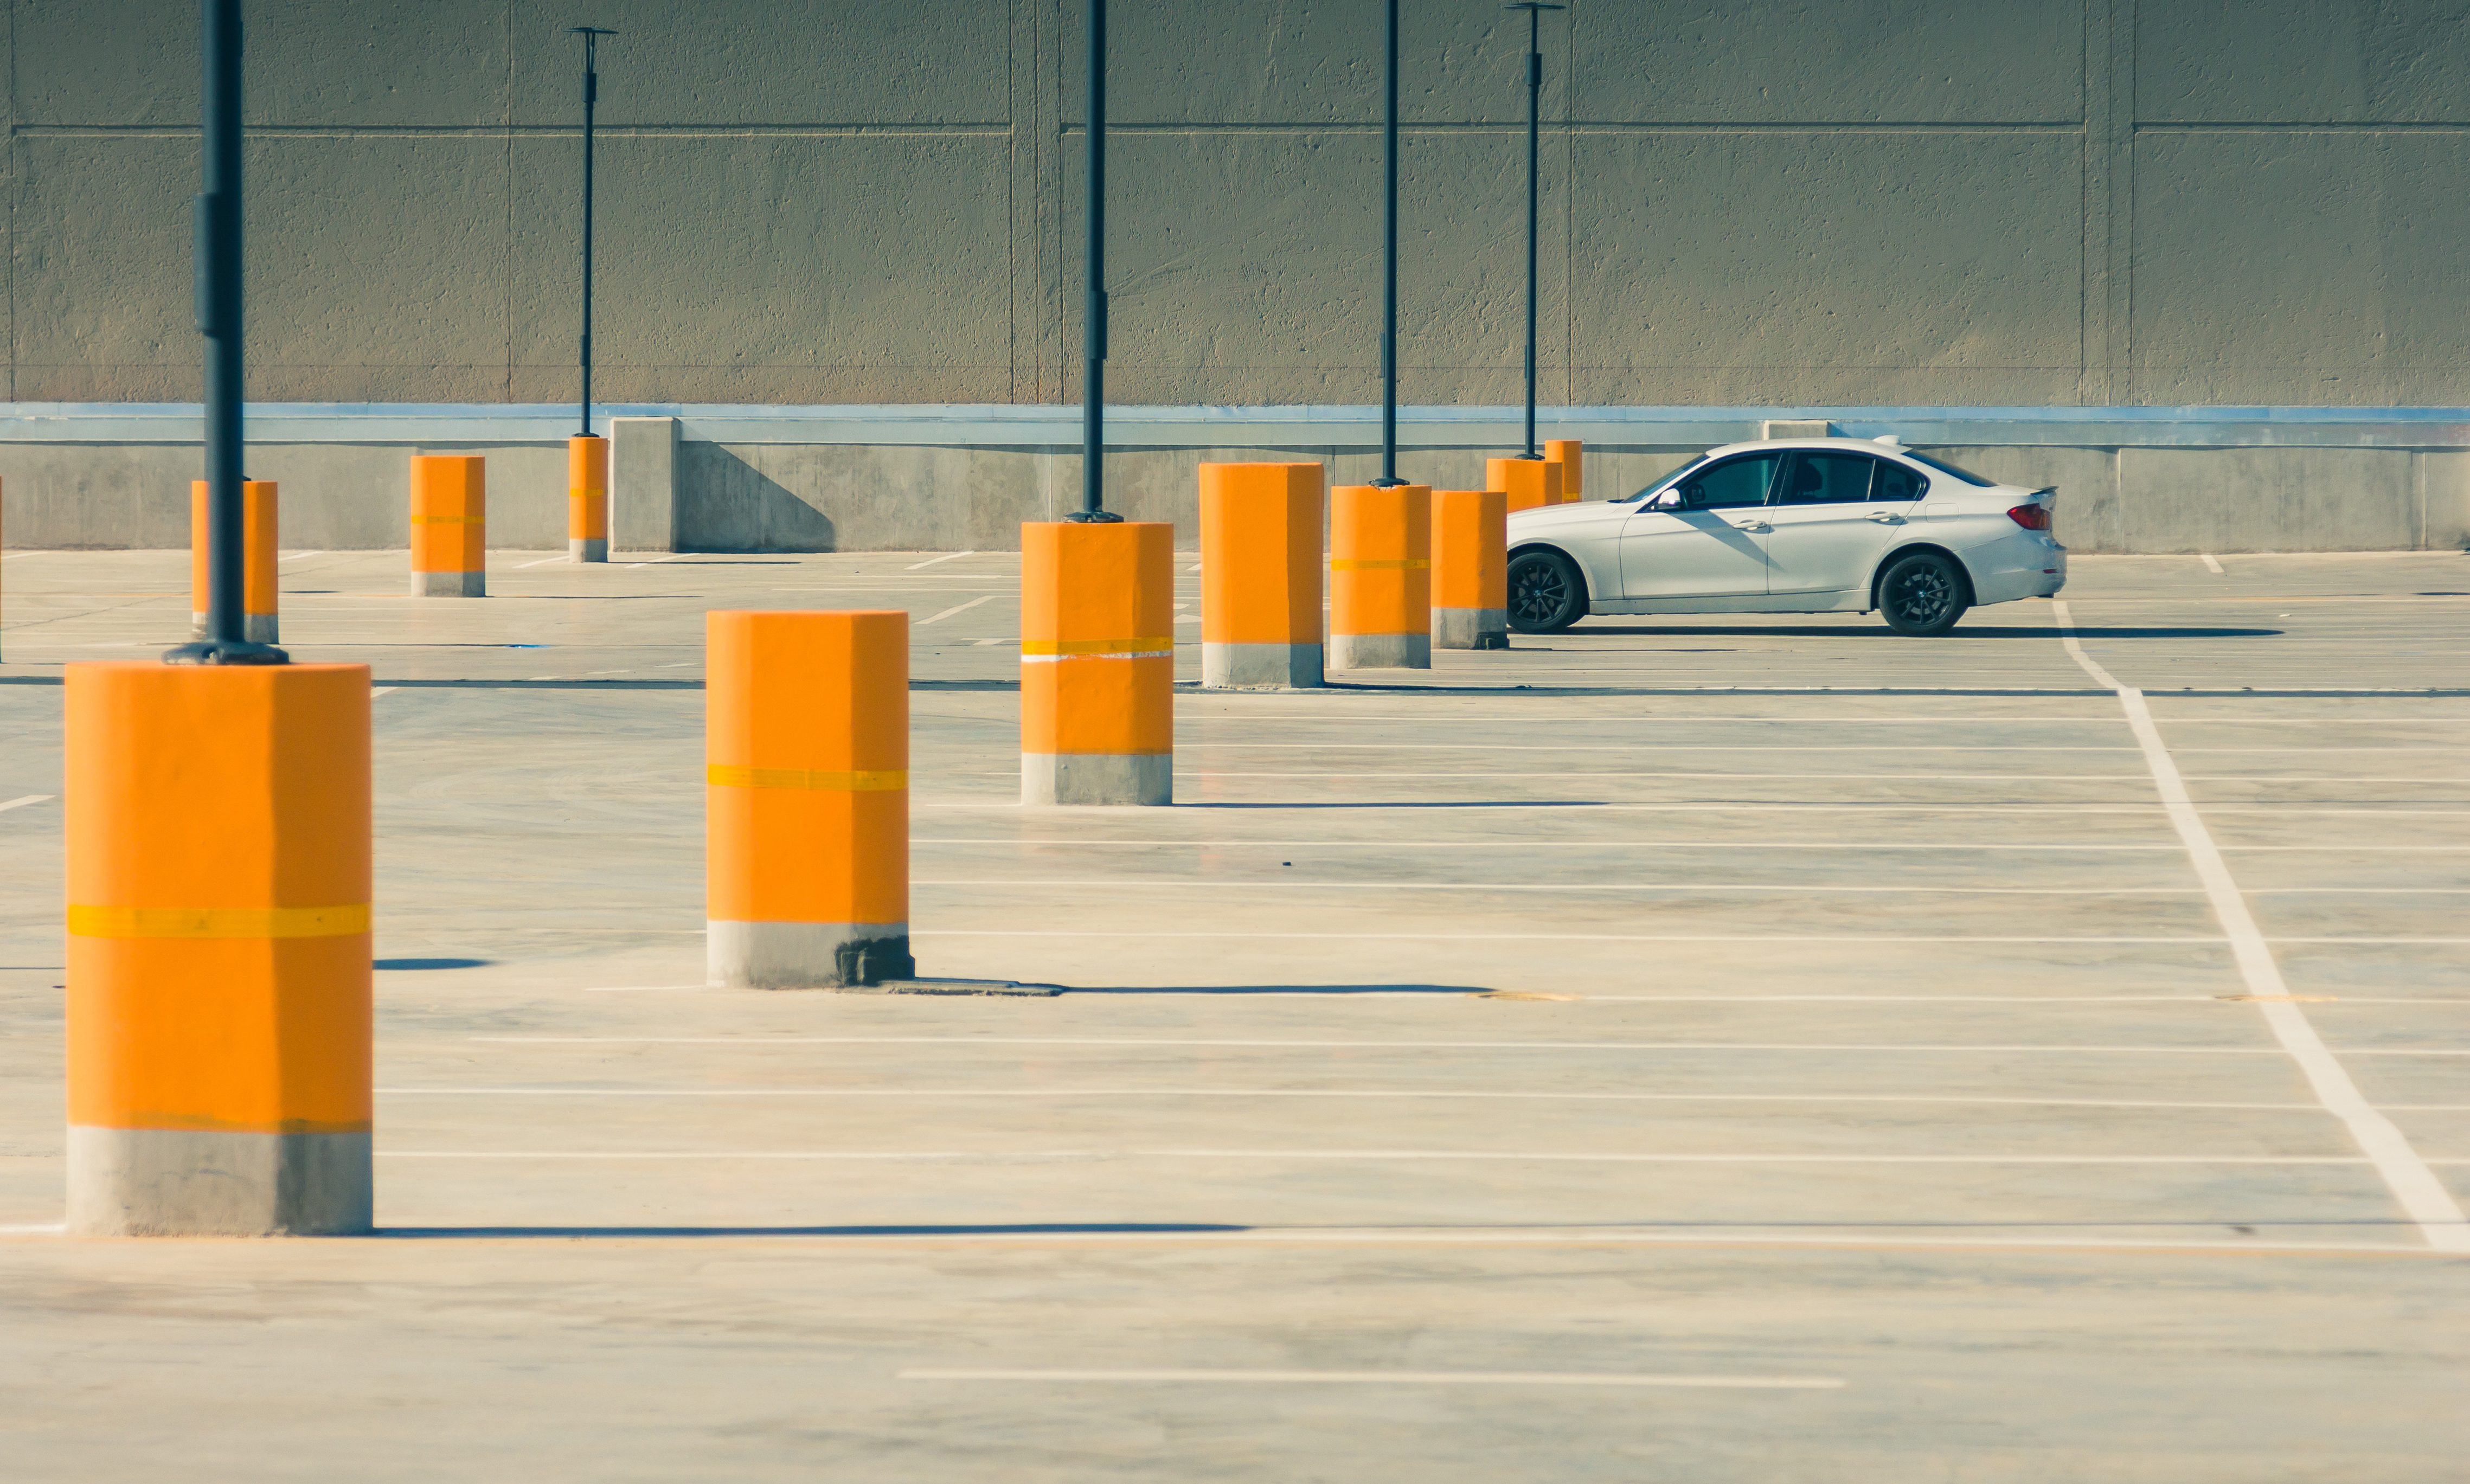
structure, wood, floor, parking, city, line, parking lot, public space, infrastructure, shape, flooring